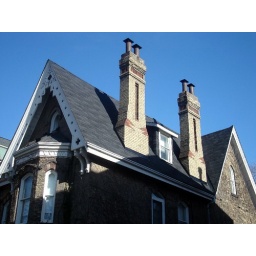
Not all are in such good repair, but the Annex is home to some of the prettiest roof lines in the city.